Carlo Mollino

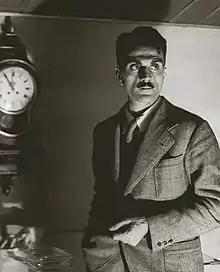
Carlo Mollino in Casa Miller, Turin circa 1938

Carlo Mollino (6 May 1905 – 27 August 1973) was an Italian architect, designer, photographer and educator.